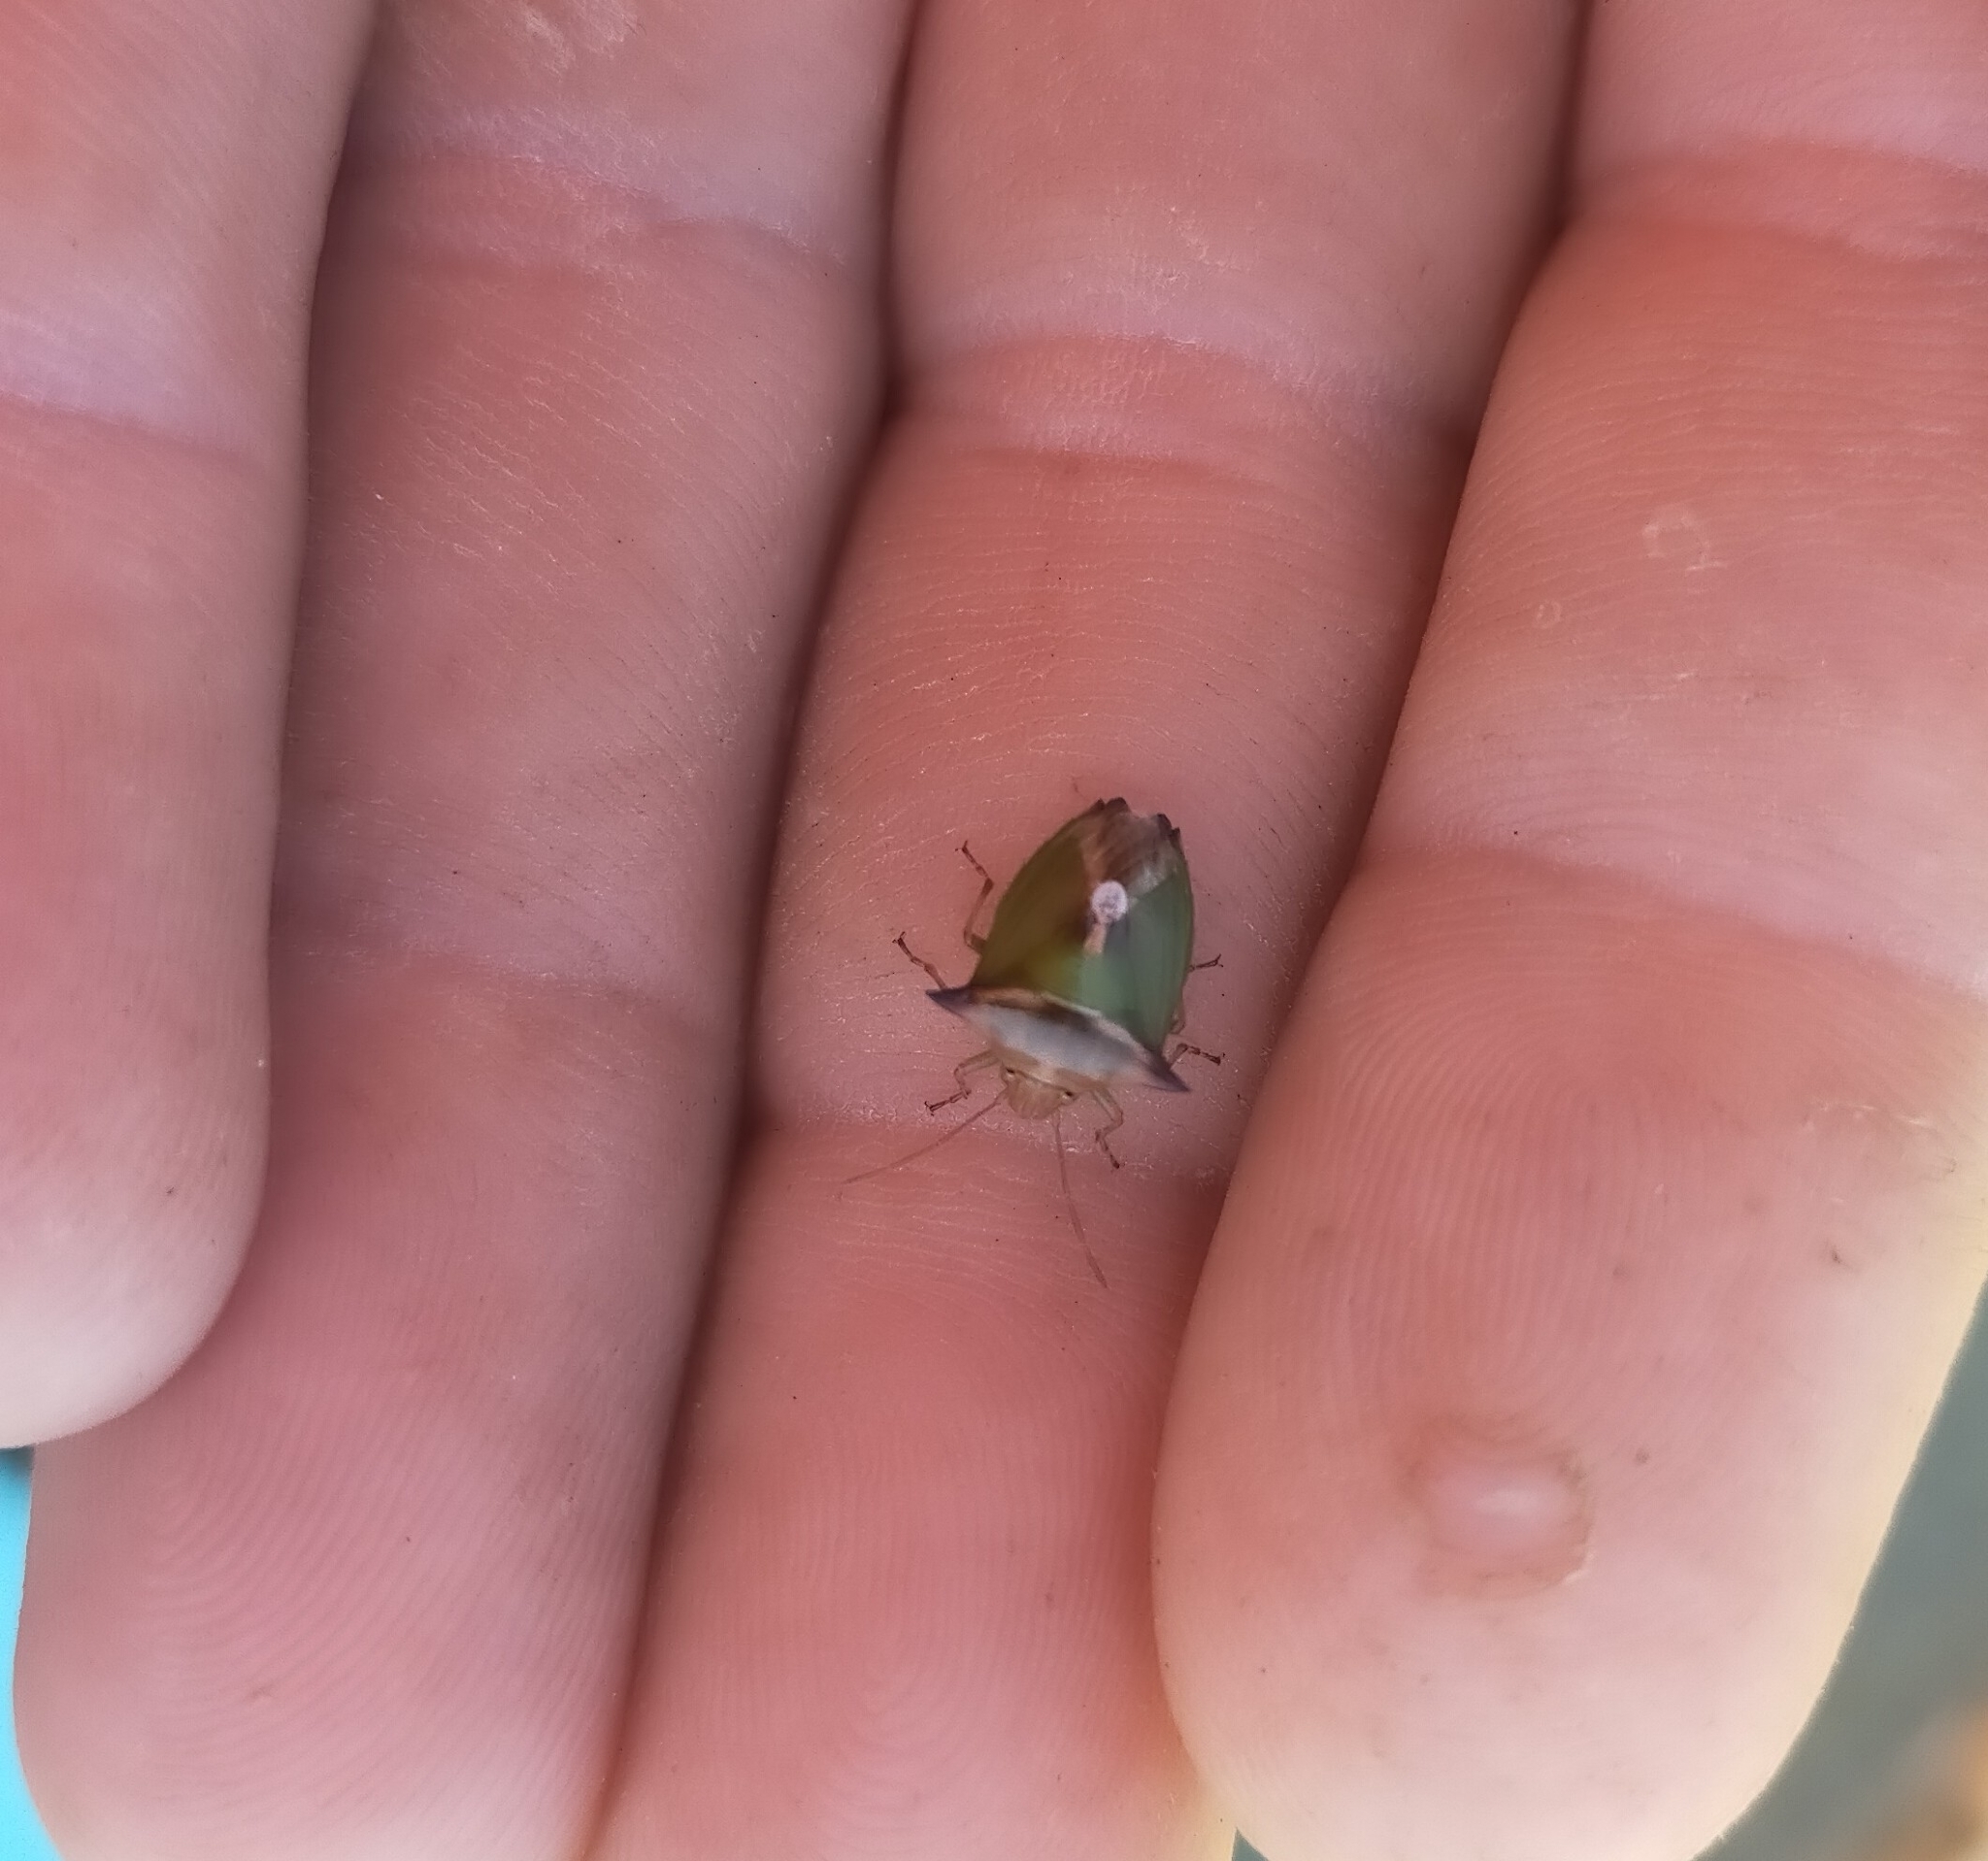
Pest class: stink_bug